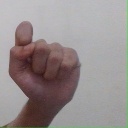
अक्षर: घ